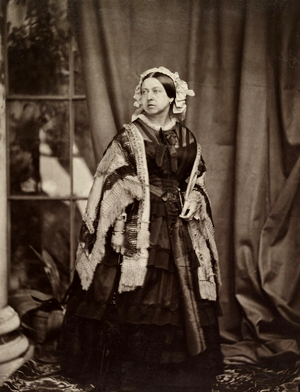
Victoria fut reine du Royaume-Uni de Grande-Bretagne et d'Irlande du 20 juin 1837 jusqu'à sa mort. À partir du 1ᵉʳ juillet 1867, elle fut également reine du Canada, ainsi qu'impératrice des Indes à compter du 1ᵉʳ mai 1876, puis enfin reine d'Australie le 1ᵉʳ janvier 1901.